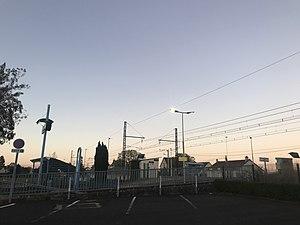
Gare de Maillé (37)
La gare de Maillé est une gare ferroviaire française de la ligne de Paris-Austerlitz à Bordeaux-Saint-Jean, située sur le territoire de la commune de Maillé, dans le département d'Indre-et-Loire, en région Centre-Val de Loire.